James Zimri Sellar

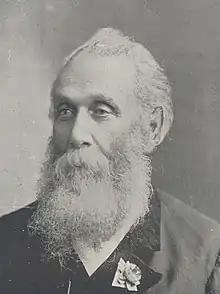

James Zimri Sellar (4 November 1830 – 20 December 1906) was an Australian politician who represented the South Australian House of Assembly multi-member seat of Adelaide from 1905 to 1906 for the United Labor Party.